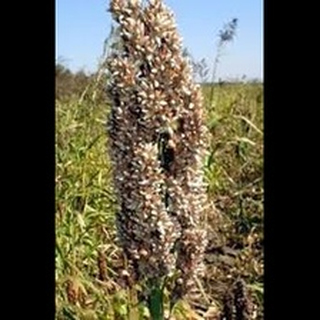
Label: wheat_smut